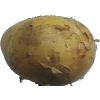
Label: white_potato